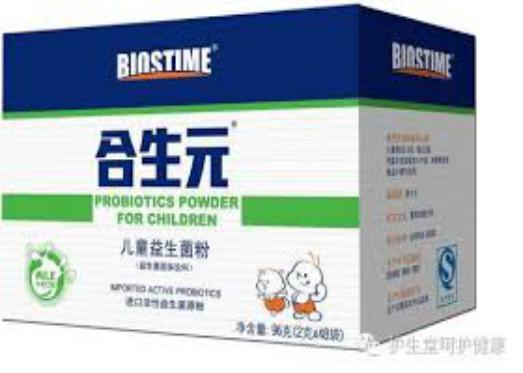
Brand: biostime-1
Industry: Food